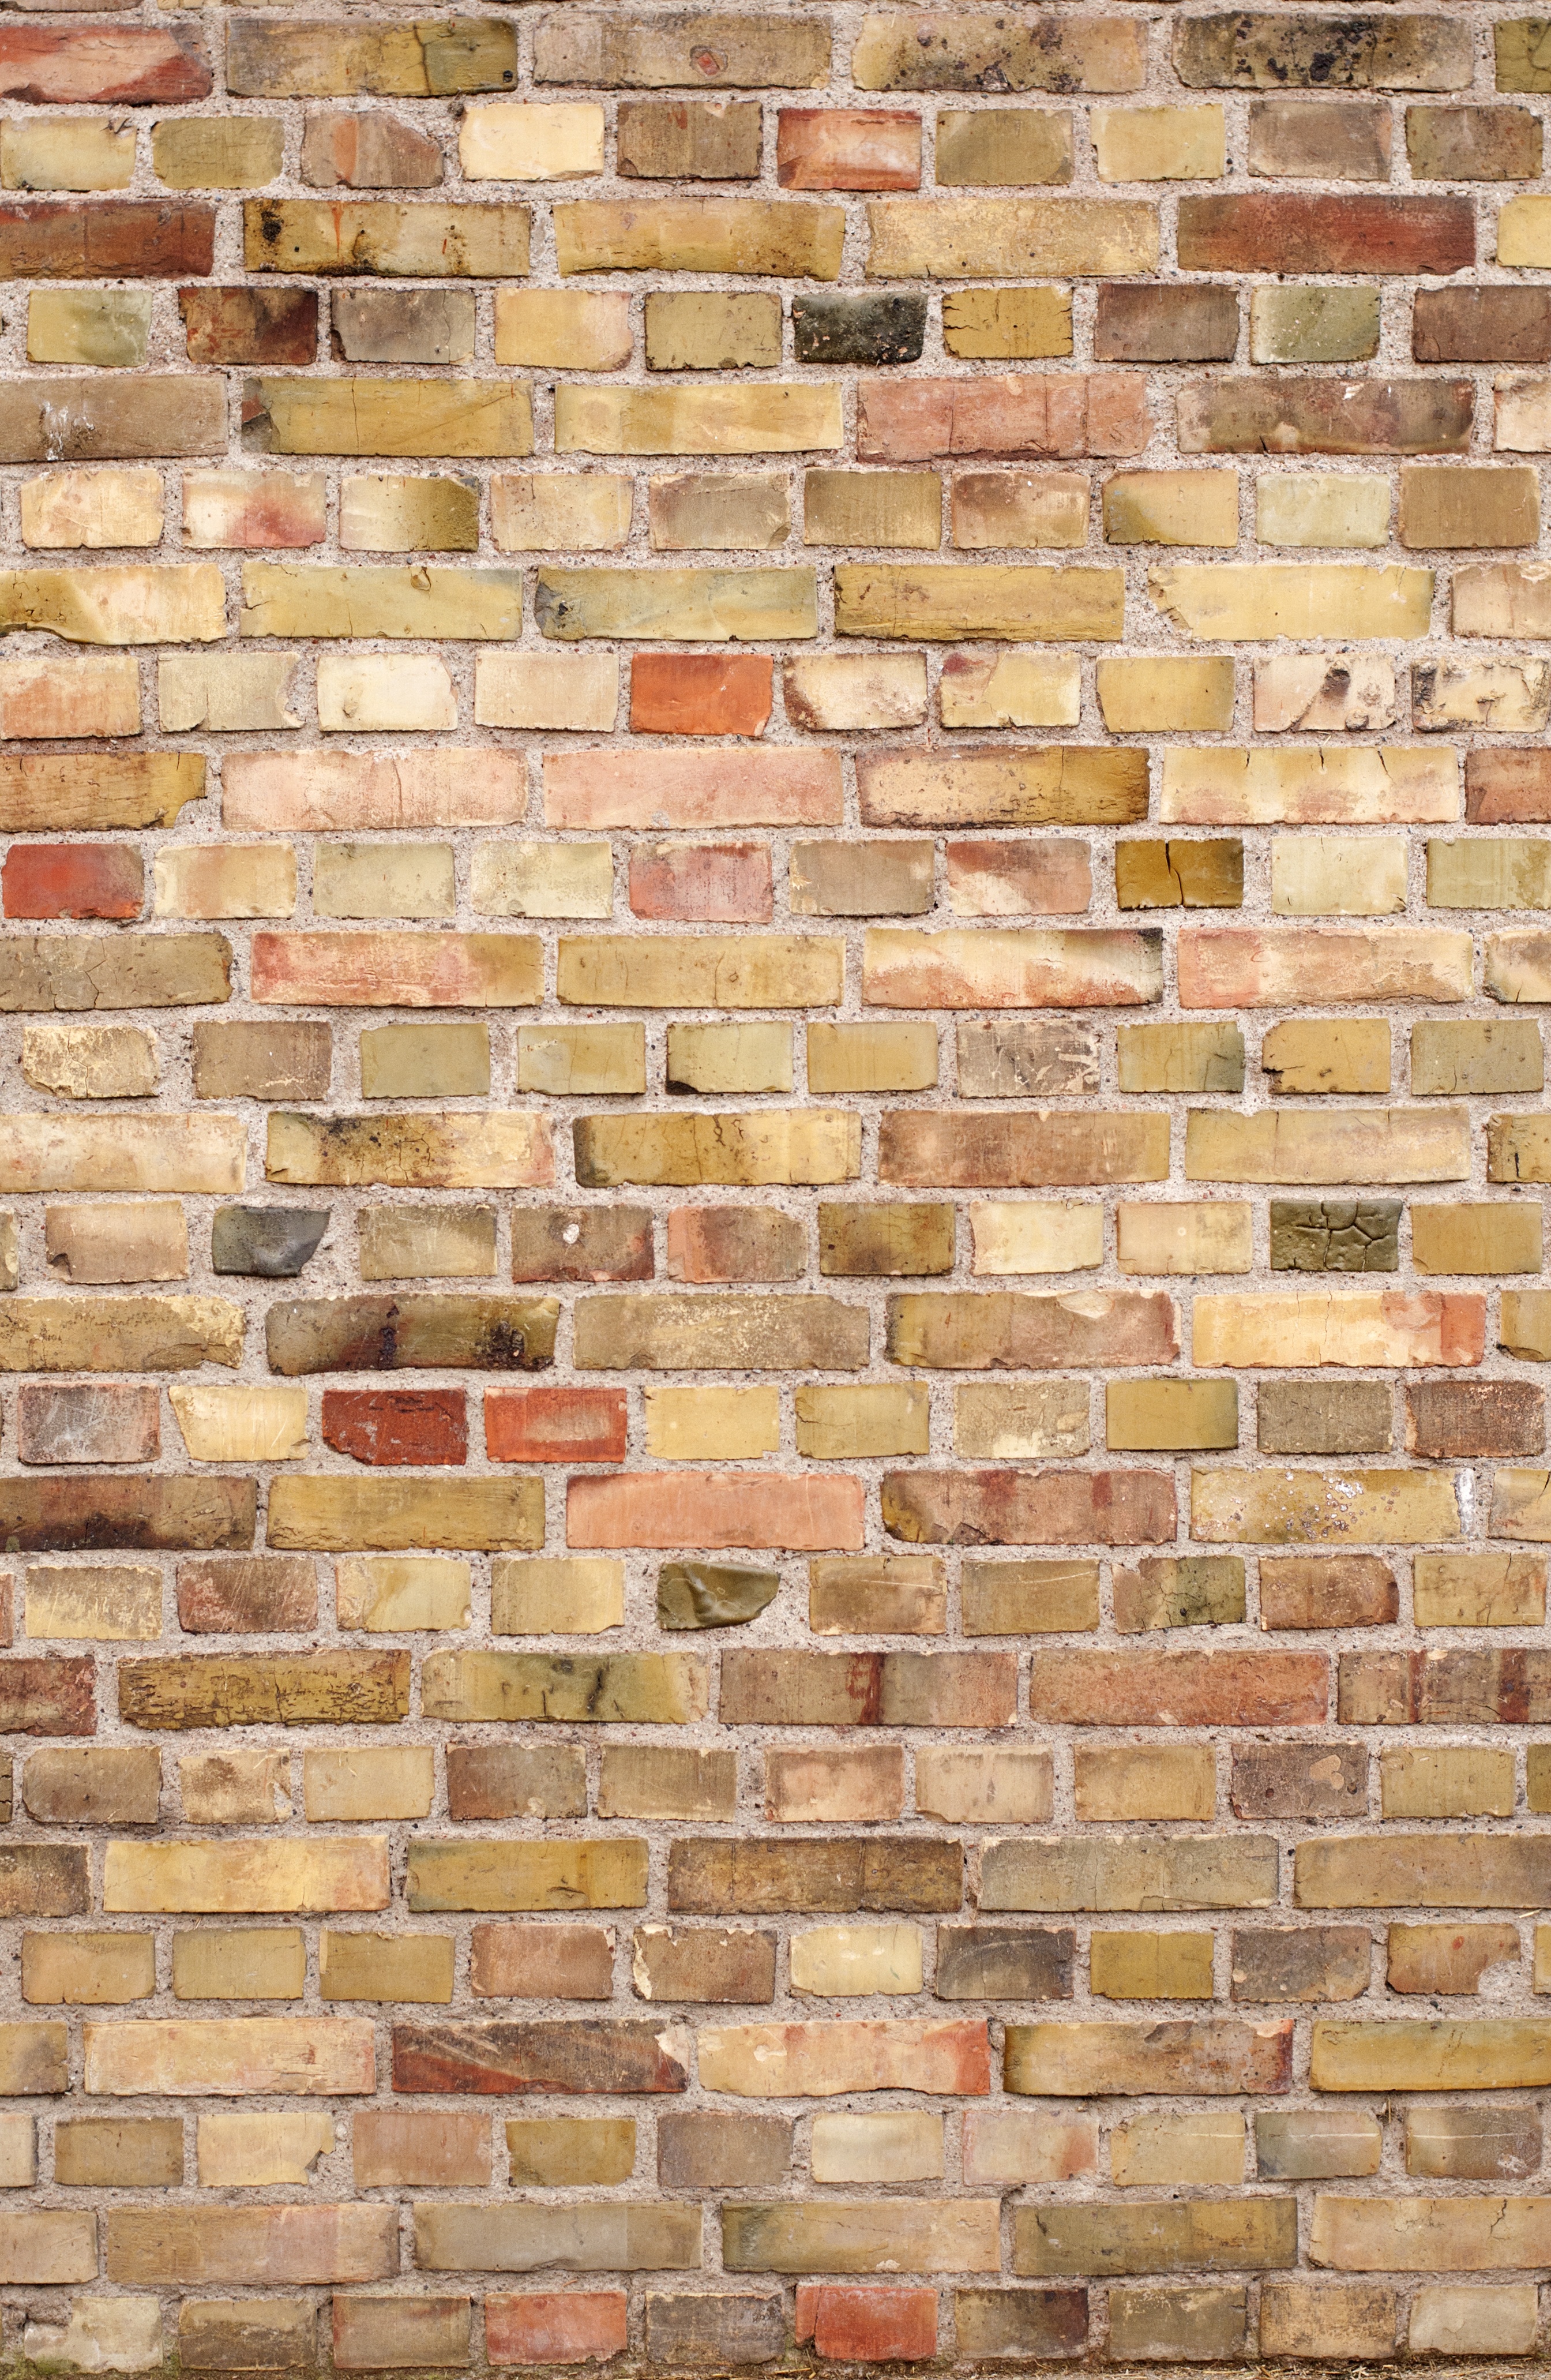
grungy, architecture, wood, texture, floor, building, wall, pattern, dirty, grunge, exterior, stone wall, brick, material, brick wall, weathered, background, brickwall, brickwork, backdrop, masonry, aged, flooring, brick background, brick wall background, wall background